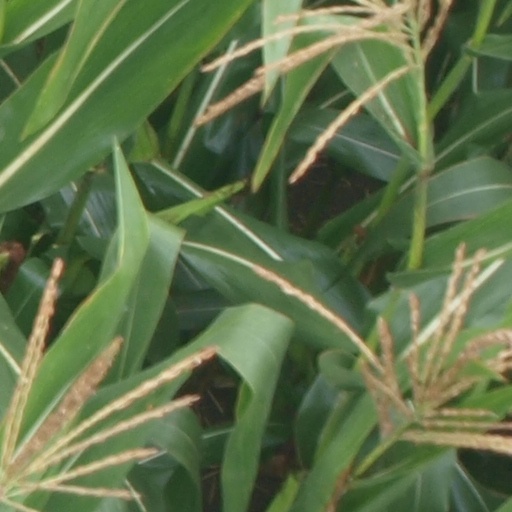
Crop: maize; corn